Ventura County Line

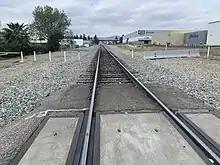
View of the Ventura County Line railway on Tampa Avenue heading to Chatsworth station

The Metrolink Ventura County Line is a commuter rail line serving Ventura County and the San Fernando Valley in Los Angeles County and the City of Los Angeles, in the Southern California system. The line is the successor of the short lived CalTrain commuter rail line.